Kittredge Shakespeare

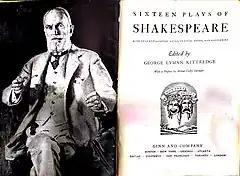
The first page in a 1946 edition of Sixteen Plays of Shakespeare

George Kittredge born in 1860, was nearly 80 years old when the first volumes of Kittredge Shakespeare were published in 1939. The original series included text and analysis of sixteen of Shakespeare's Plays. Kittredge, who had taught Harvard undergraduates an introductory course on Shakespeare called English 2, had written very little on the subject, other than an address in 1916 at the Sanders Theater, before publishing his "Complete Works" in 1936 (see below) and the individual play series, starting in 1939. The original series included an introduction to each play, text of the play, copious literary notes following the text, textual notes, and a glossary. The original series included the following volumes: